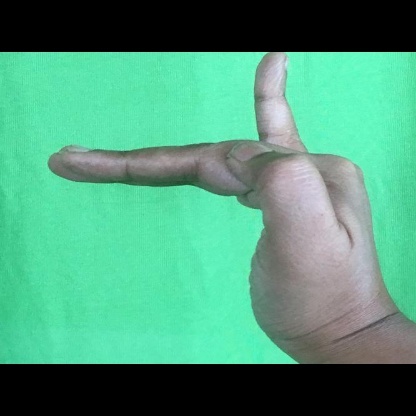
Mudra: Hamsapaksha